13th Hussars

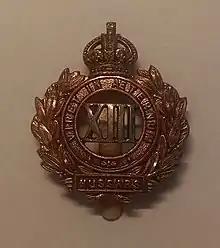
Badge of the 13th Hussars

The 13th Hussars (previously the 13th Light Dragoons) was a cavalry regiment of the British Army established in 1715. It saw service for three centuries including the Napoleonic Wars, the Crimean War and the First World War but then amalgamated with the 18th Royal Hussars, to form the 13th/18th Royal Hussars in 1922.